Cunning folk in Britain

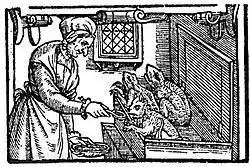
A late sixteenth-century English illustration of a witch feeding her familiars. The use of the familiar was something that witches and cunning folk were believed to have in common.

The cunning folk were widely visited for aid in healing various ailments for both humans and their livestock, particularly from poorer members of the community who could not afford the fees charged by apothecaries and physicians. Records indicate that the cunning folk used a wide variety of different methods to cure their clients, "from the simply laying on of hands to the use of elaborate rituals."